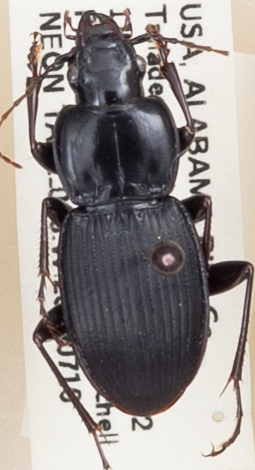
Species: Cyclotrachelus convivus
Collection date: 2019-07-10
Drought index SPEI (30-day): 0.47
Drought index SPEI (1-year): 0.782
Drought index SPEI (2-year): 0.612